Original six frigates of the United States Navy

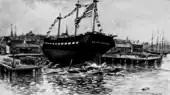
The launching of USS "Constitution"

The earlier predictions of Henry Knox regarding costs of the frigates came to a head in early 1797. Of the original appropriation of $688,888.82, only about $24,000 remained. Secretary of War James McHenry requested of Congress an additional $200,000, but only $172,000 was appropriated. The additional funds were enough to finish the three frigates' construction, but did not allow them to be manned and put to sea. "United States" launched on May 10, "Constellation" on September 7, and "Constitution" on October 21. Meanwhile, interference with American shipping by France because of their disagreement over the Jay Treaty prompted Congress to debate authorizing completion and manning of the three frigates. Secretary McHenry reported that an additional $200,000 would be required for this stage of construction, touching off grumbling in Congress over the escalating costs. Nevertheless, on July 1, Congress approved the completion and appropriated the requested funds.